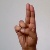
The image shows a hand gesture representing the letter 'U' in Indian Sign Language.